Sholinganallur

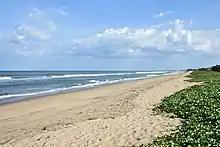
Uthandi beach, view south from VGP Layout, Aug '21

The Tamil Nadu Housing Board (TNHB) has created a satellite township at Shollinganallur with IT Parks, arterial roads, schools, parks, play grounds and bus terminus.